National Youth Orchestra of the United States of America

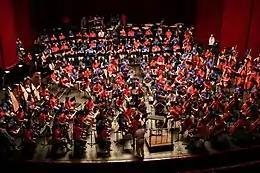
The National Youth Orchestra of China (in red) rehearsing alongside the National Youth Orchestra of the United States of America (in blue)

The National Youth Orchestra of the United States of America (NYO-USA) is the national youth orchestra of the United States. Organized by Carnegie Hall's Weill Music Institute, it was established in 2012, and its first concert tour took place in the summer of 2013. Each summer, following an application and audition process, about 100 musicians ages 16 to 19 attend a two-week residency at Purchase College, New York, followed by a national or international tour.